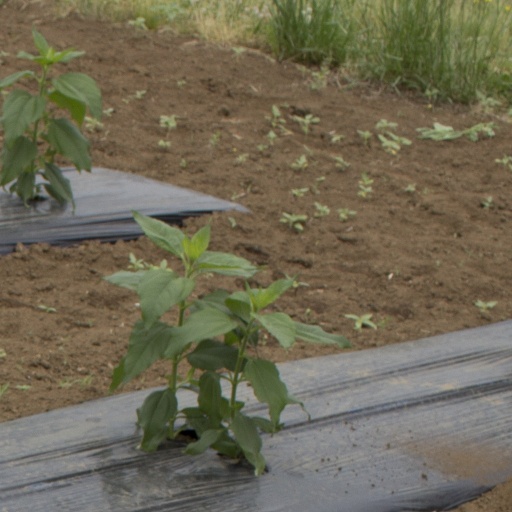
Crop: Jerusalem artichoke